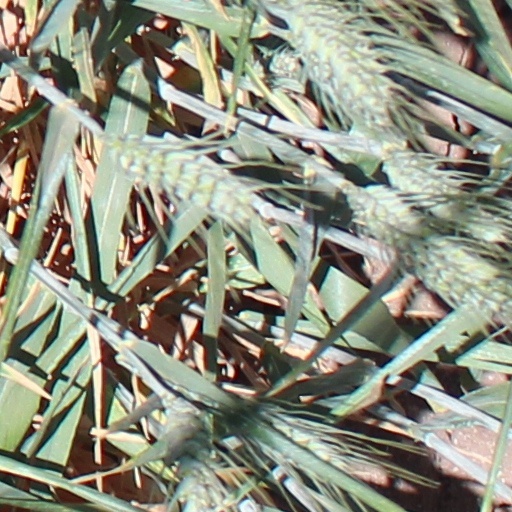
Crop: wheat